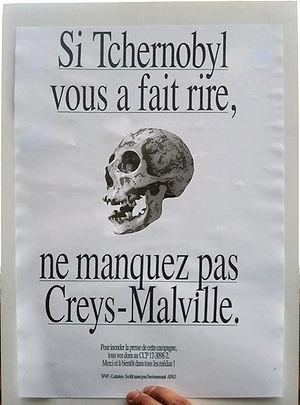
Poster «
Réseau Sortir du nucléaire regroupe des associations françaises antinucléaires depuis 1997. À l'origine environ 900 associations, syndicats, entreprises, fédérations et partis politiques font partie du réseau et quelque 60 000 personnes ont signé la charte du Réseau. Depuis, affaibli par plusieurs crises internes et par le départ de nombreuses associations adhérentes, le Réseau a peu à peu réduit son activité, qui consiste surtout désormais en une présence sur les réseaux sociaux et des actions en justice.